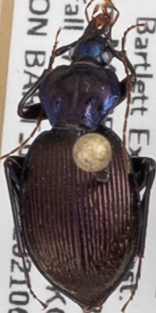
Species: Sphaeroderus canadensis canadensis
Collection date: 2021-06-02
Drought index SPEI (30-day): -1.594
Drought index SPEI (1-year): -1.19
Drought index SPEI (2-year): -0.642